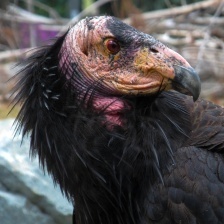
Species: CALIFORNIA CONDOR
Scientific name: GYMNOGYPS CALIFORNIANUS
ImageNet parent category: vulture